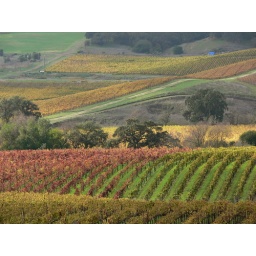
Across the street from my aunt Nancy's house in Napa. Beautiful fall/winter colors.